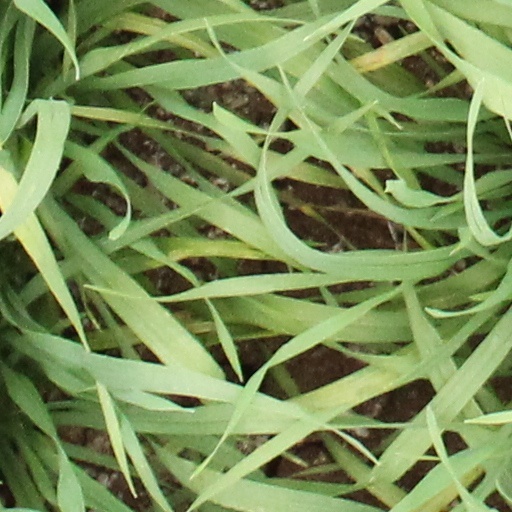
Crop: wheat